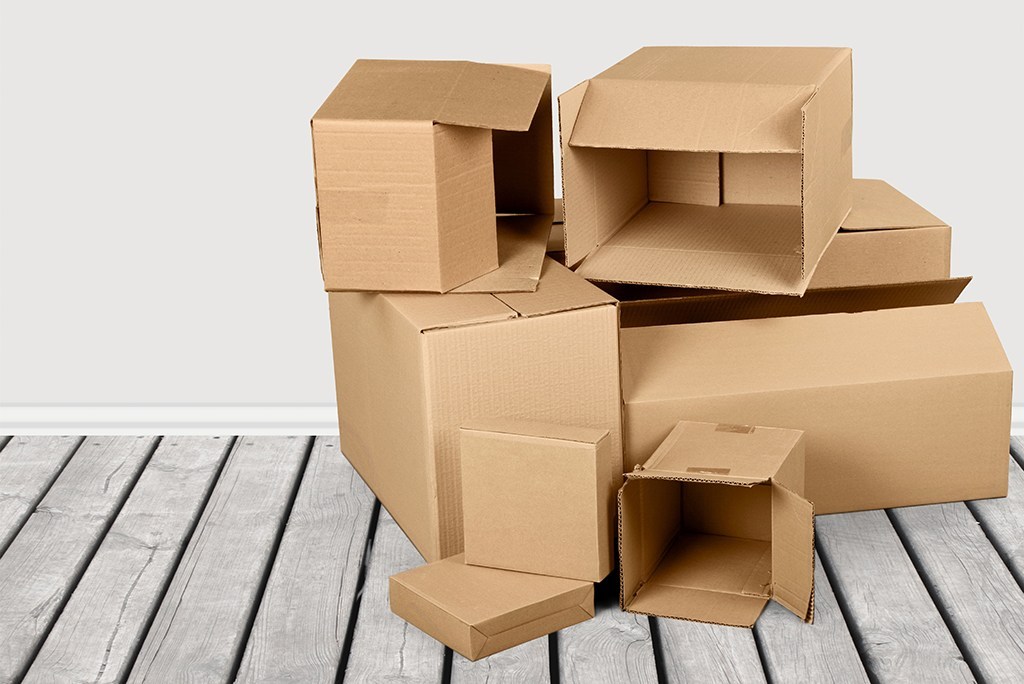
Label: cardboard